Romanos, Messenia

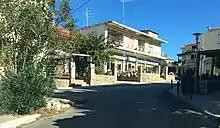
Street of Romanos

Romanos or Romanou for locals is a village and a community in the municipality Pylos-Nestoras, Messenia, Greece. It is north of Pylos. It is part of the Nestoras municipal unit. The community consists of the villages Romanos and Petrochori. Petrochori is famous because of the Voidokilia beach. Also, near the village there is Nestor's cave.